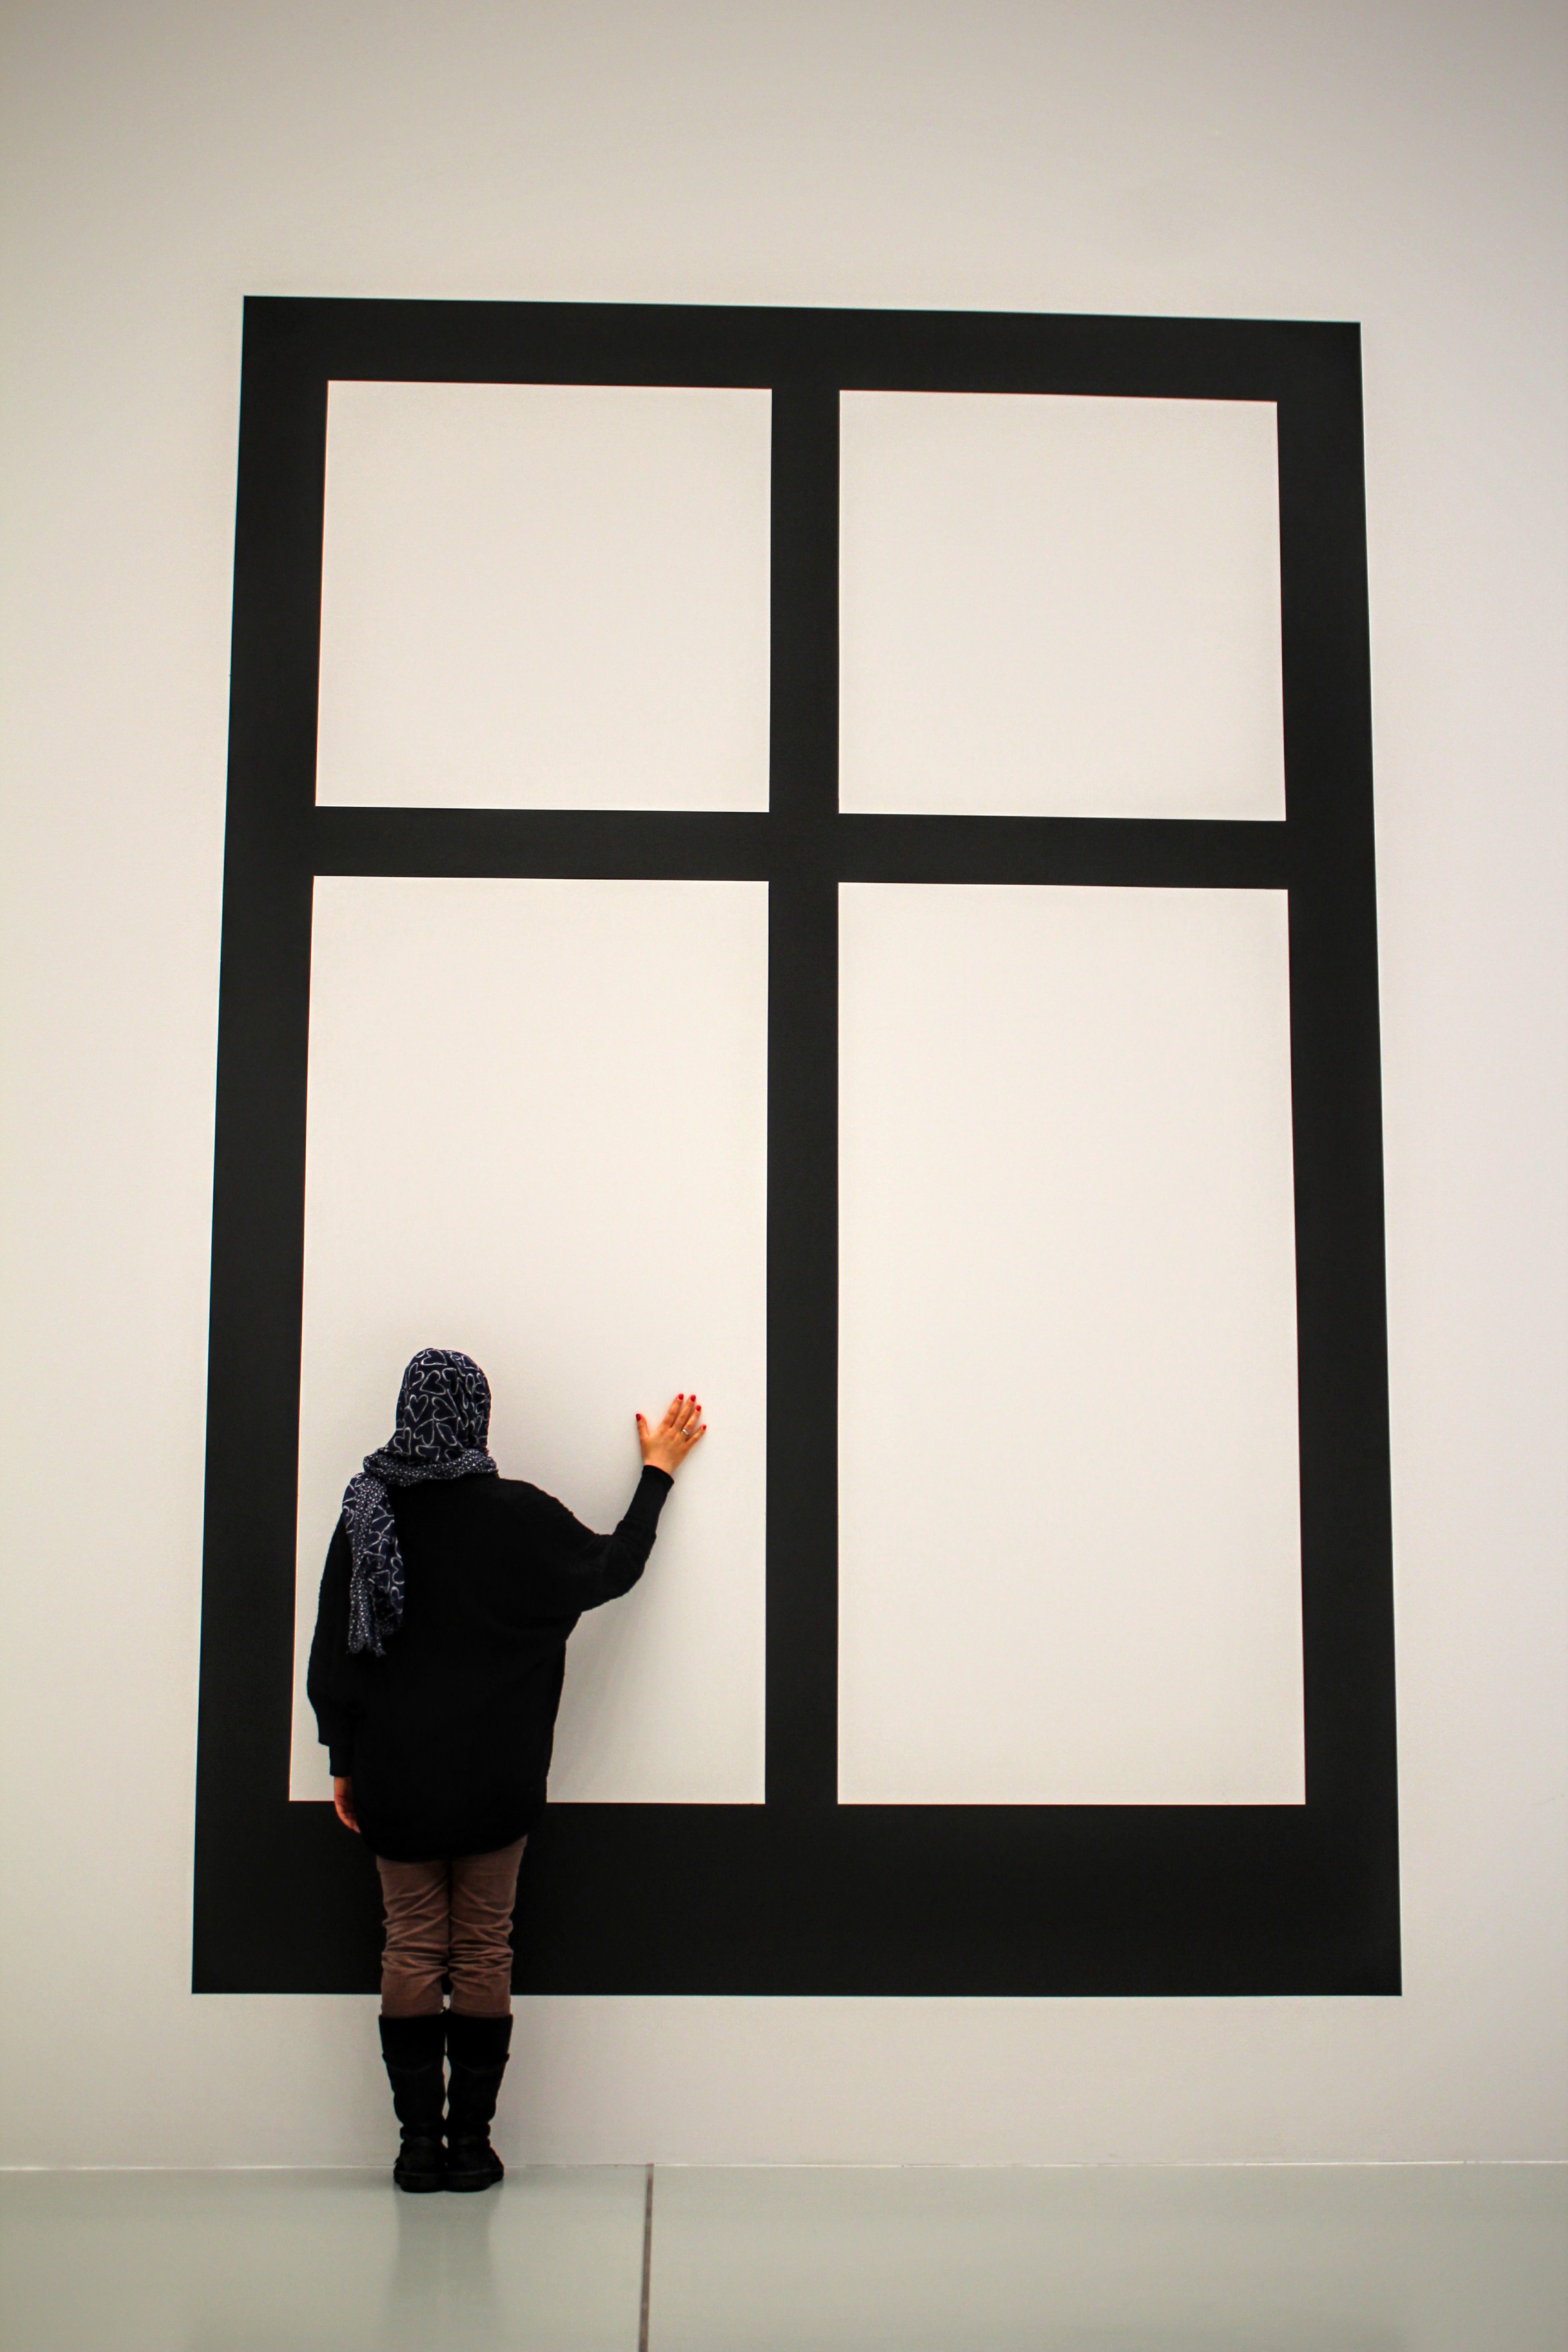
white, window, wall, museum, black, furniture, interior design, art, design, see, picture frame, shape, headscarf, visitors, modern art, art gallery, window covering